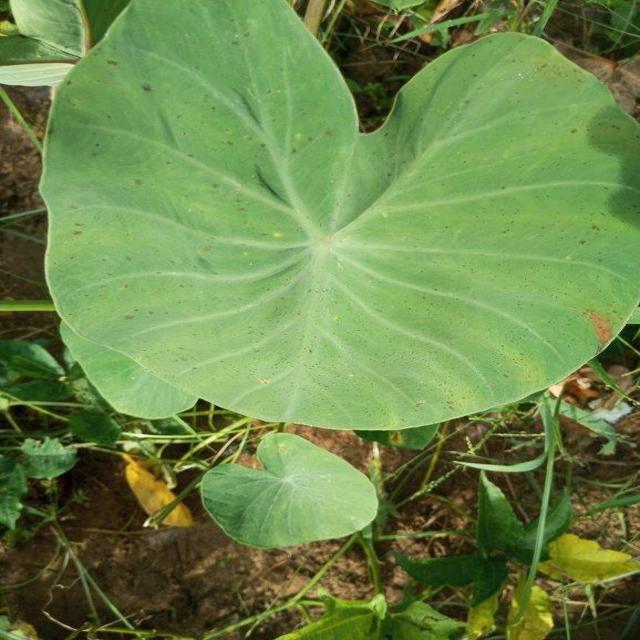
Label: Healthy